Audi R8 (Type 4S)

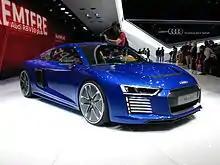
Audi R8 e-tron

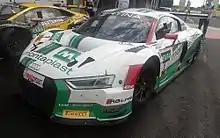
Land Motorsport's Audi R8 LMS

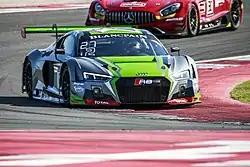
R8 LMS of Audi Sport Team WRT

The production version of the Audi R8 e-tron was introduced at the 2015 Geneva Motor Show. The limited production electric sports car was available only in Europe. Fewer than 100 units were sold at the end-of-production run.